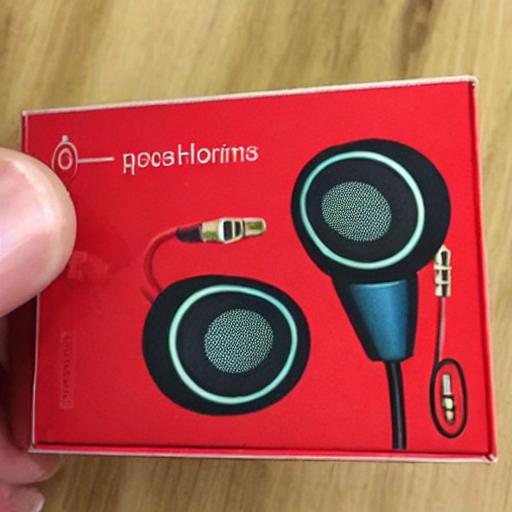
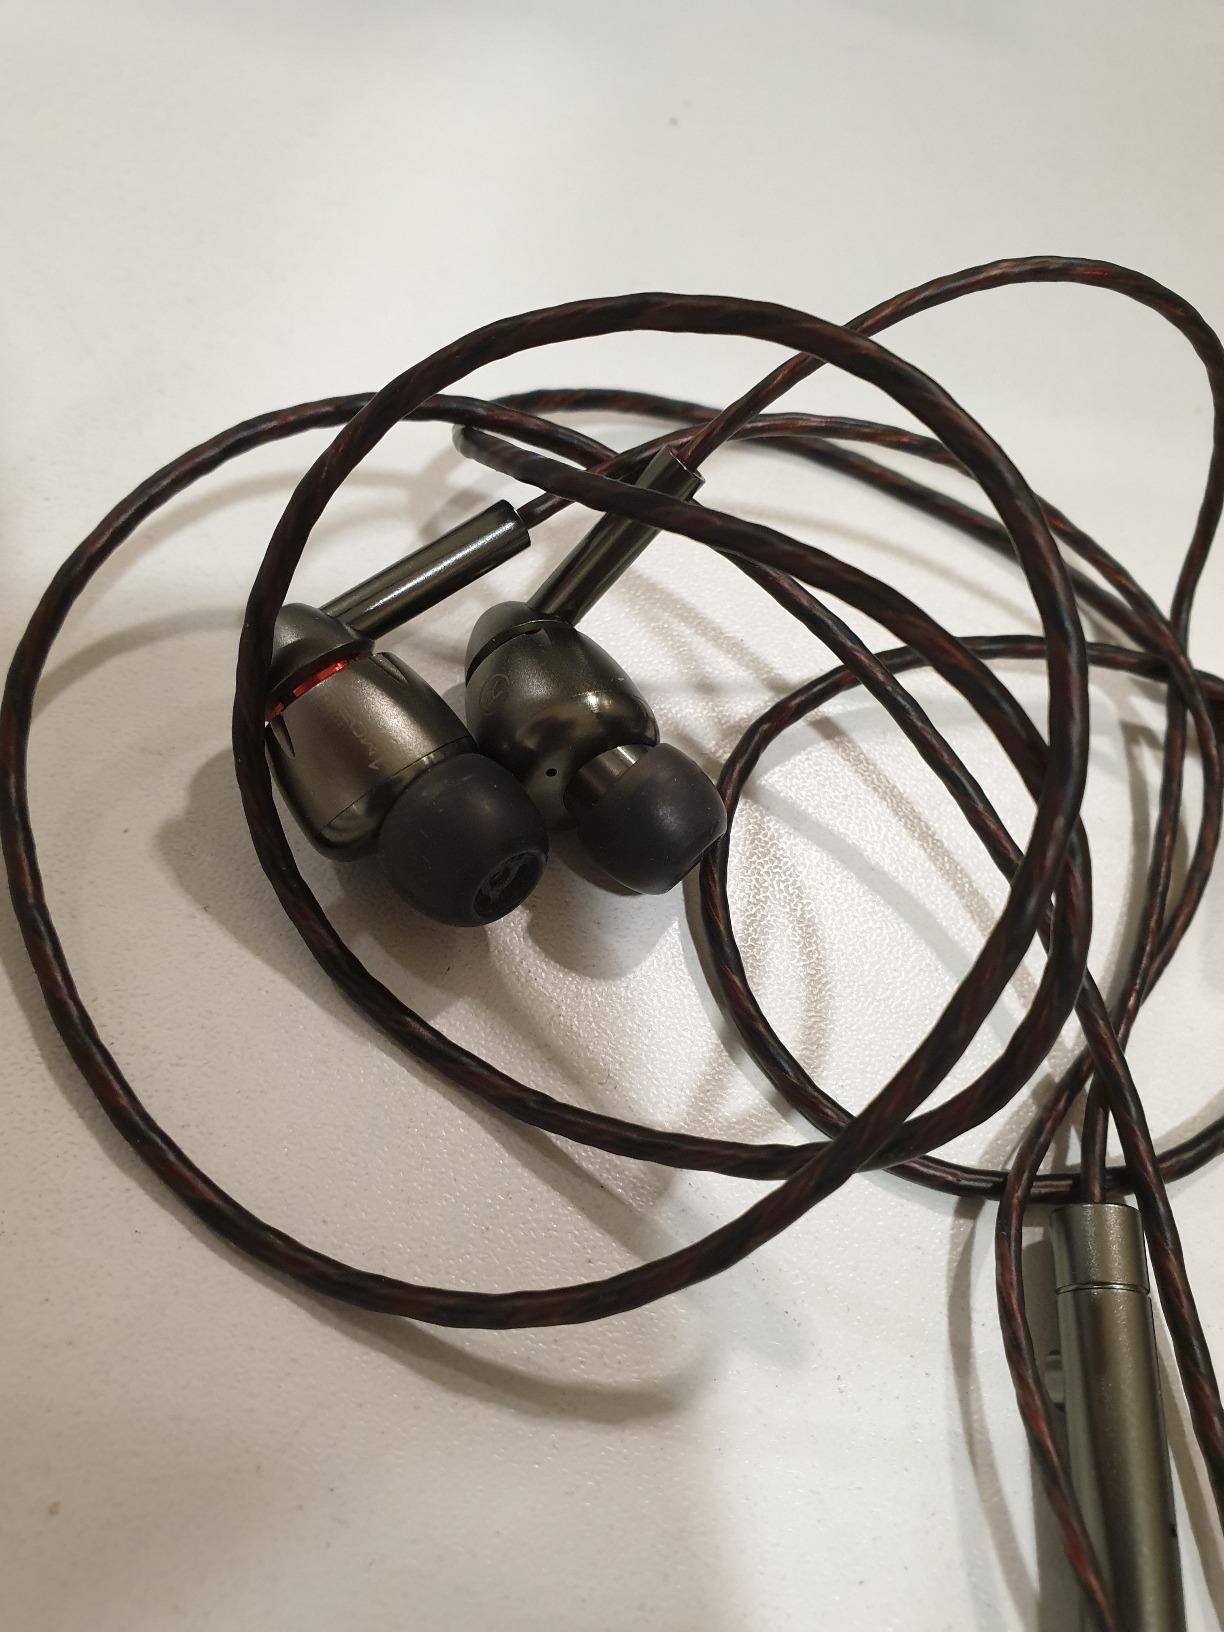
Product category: headphones
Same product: no